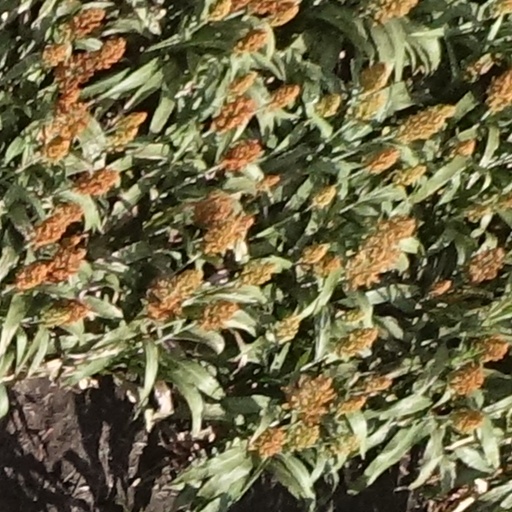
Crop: sorghum